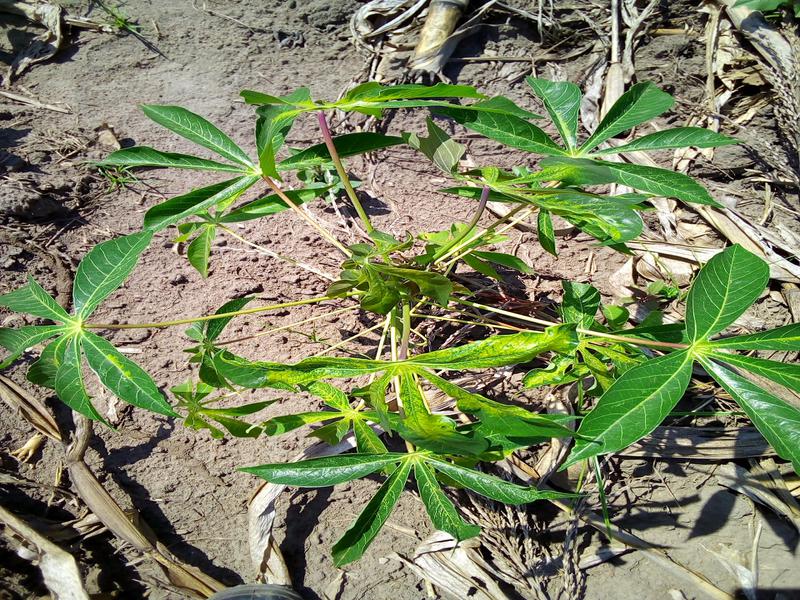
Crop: cassava
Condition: mosaic_disease